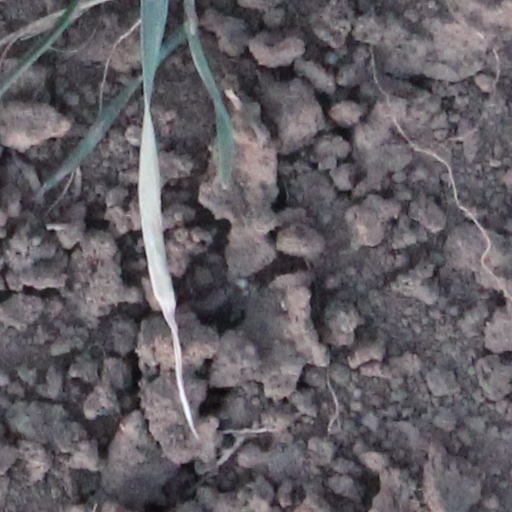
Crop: wheat